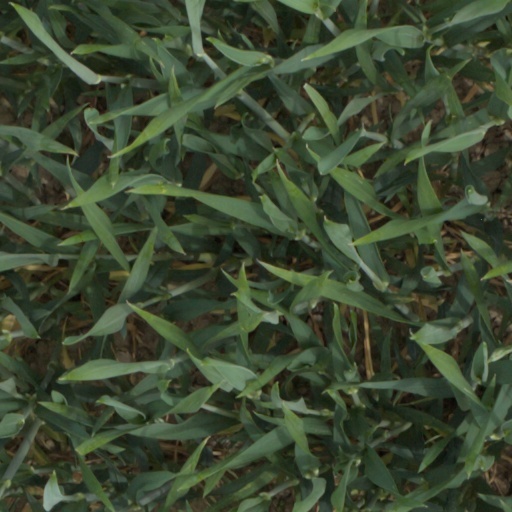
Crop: wheat